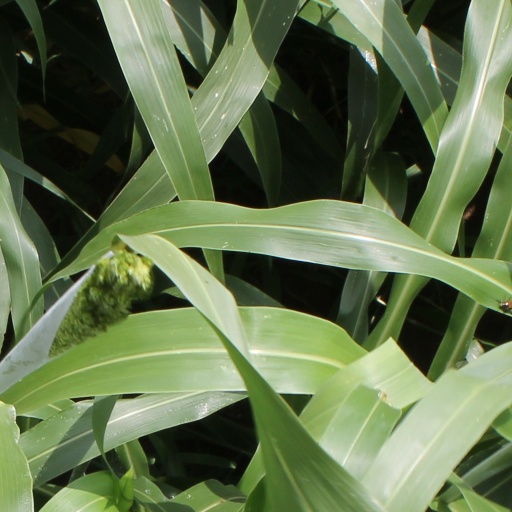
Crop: sorghum